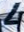
Number: 4